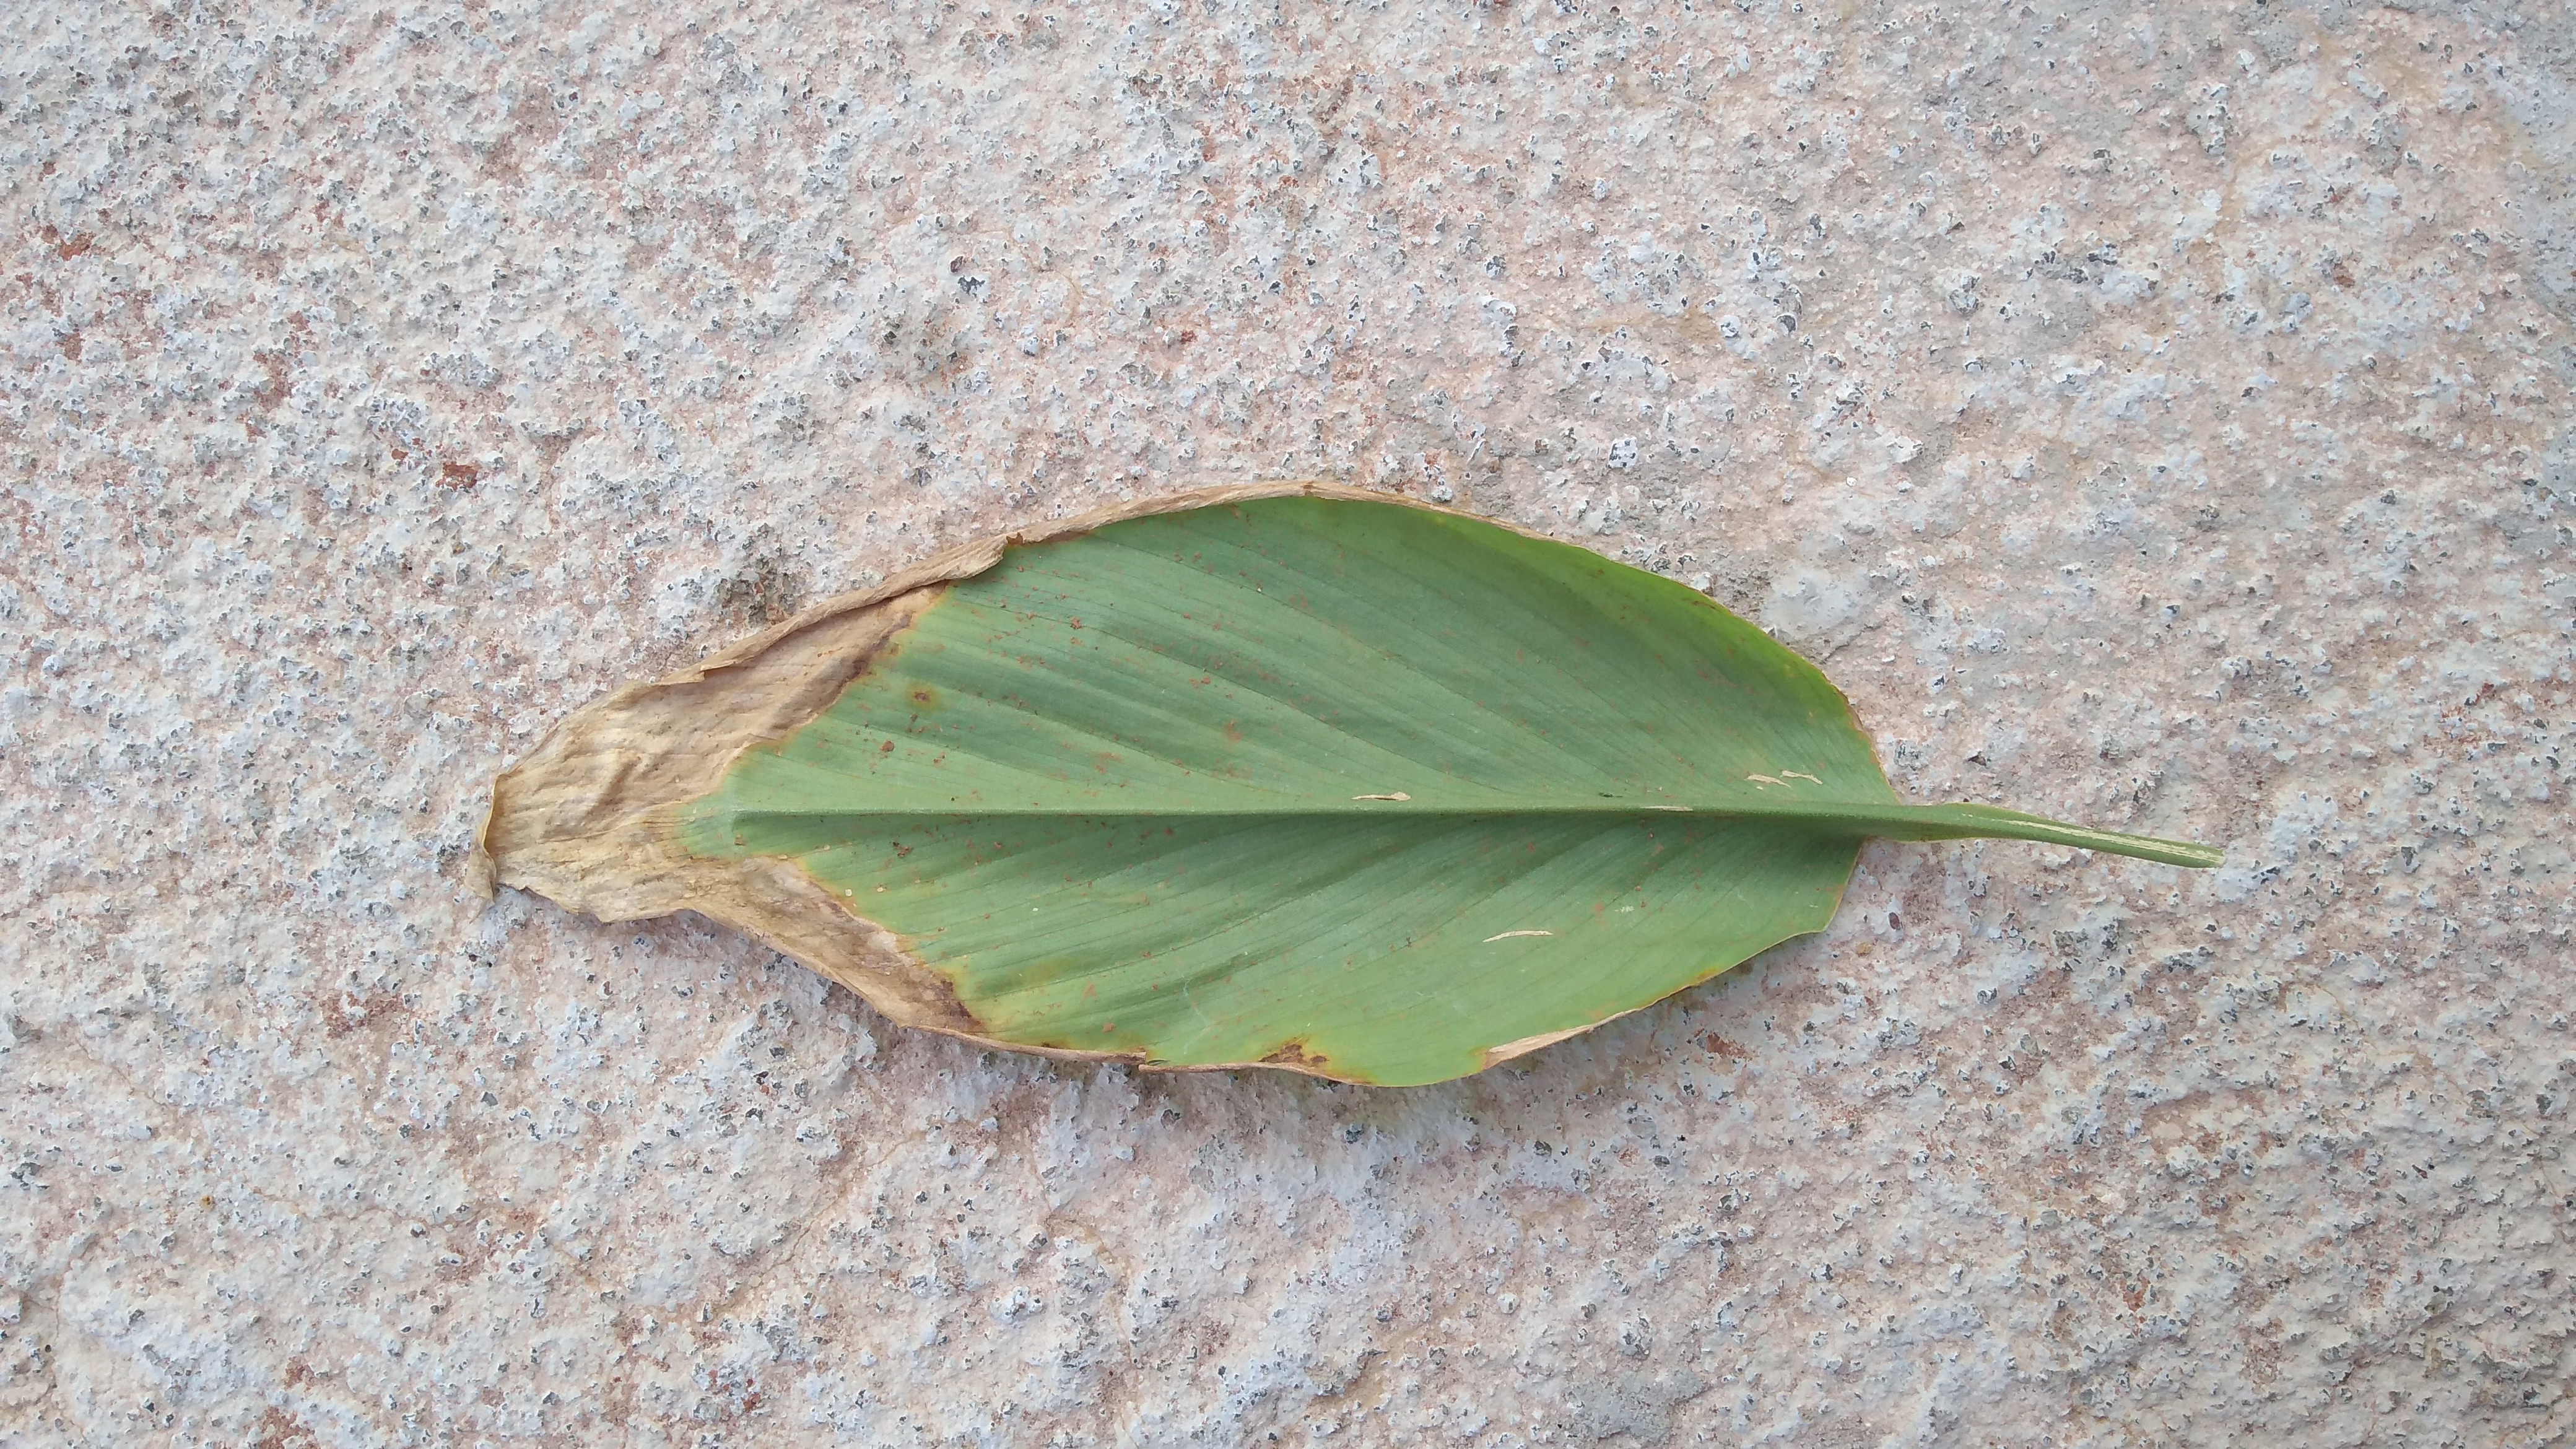
Plant: Turmeric